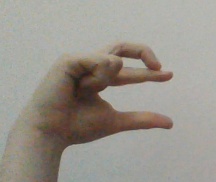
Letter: thal